The Tao of Wu

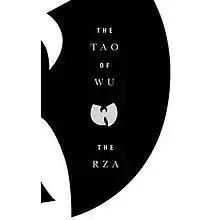

The Tao of Wu is the second philosophical book written by Wu-Tang Clan member and producer, RZA. It is a sequel to "The Wu-Tang Manual".